Sky position (RA, Dec in degrees): 189.706, 3.235
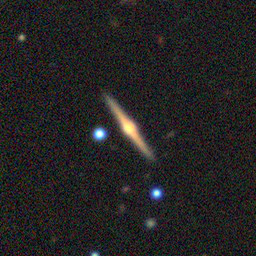
Galaxy morphology: Edge-on Galaxies with Bulge